North Down (UK Parliament constituency)

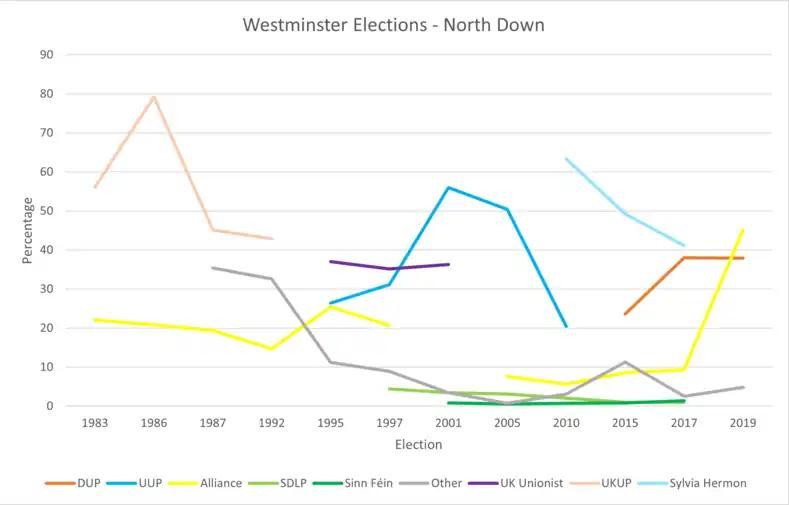
Westminster Election Results: North Down, 1983–2019

Sylvia Hermon resigned the UUP whip in 2010, in protest against that party's electoral pact with the NI Conservatives to form UCU-NF.